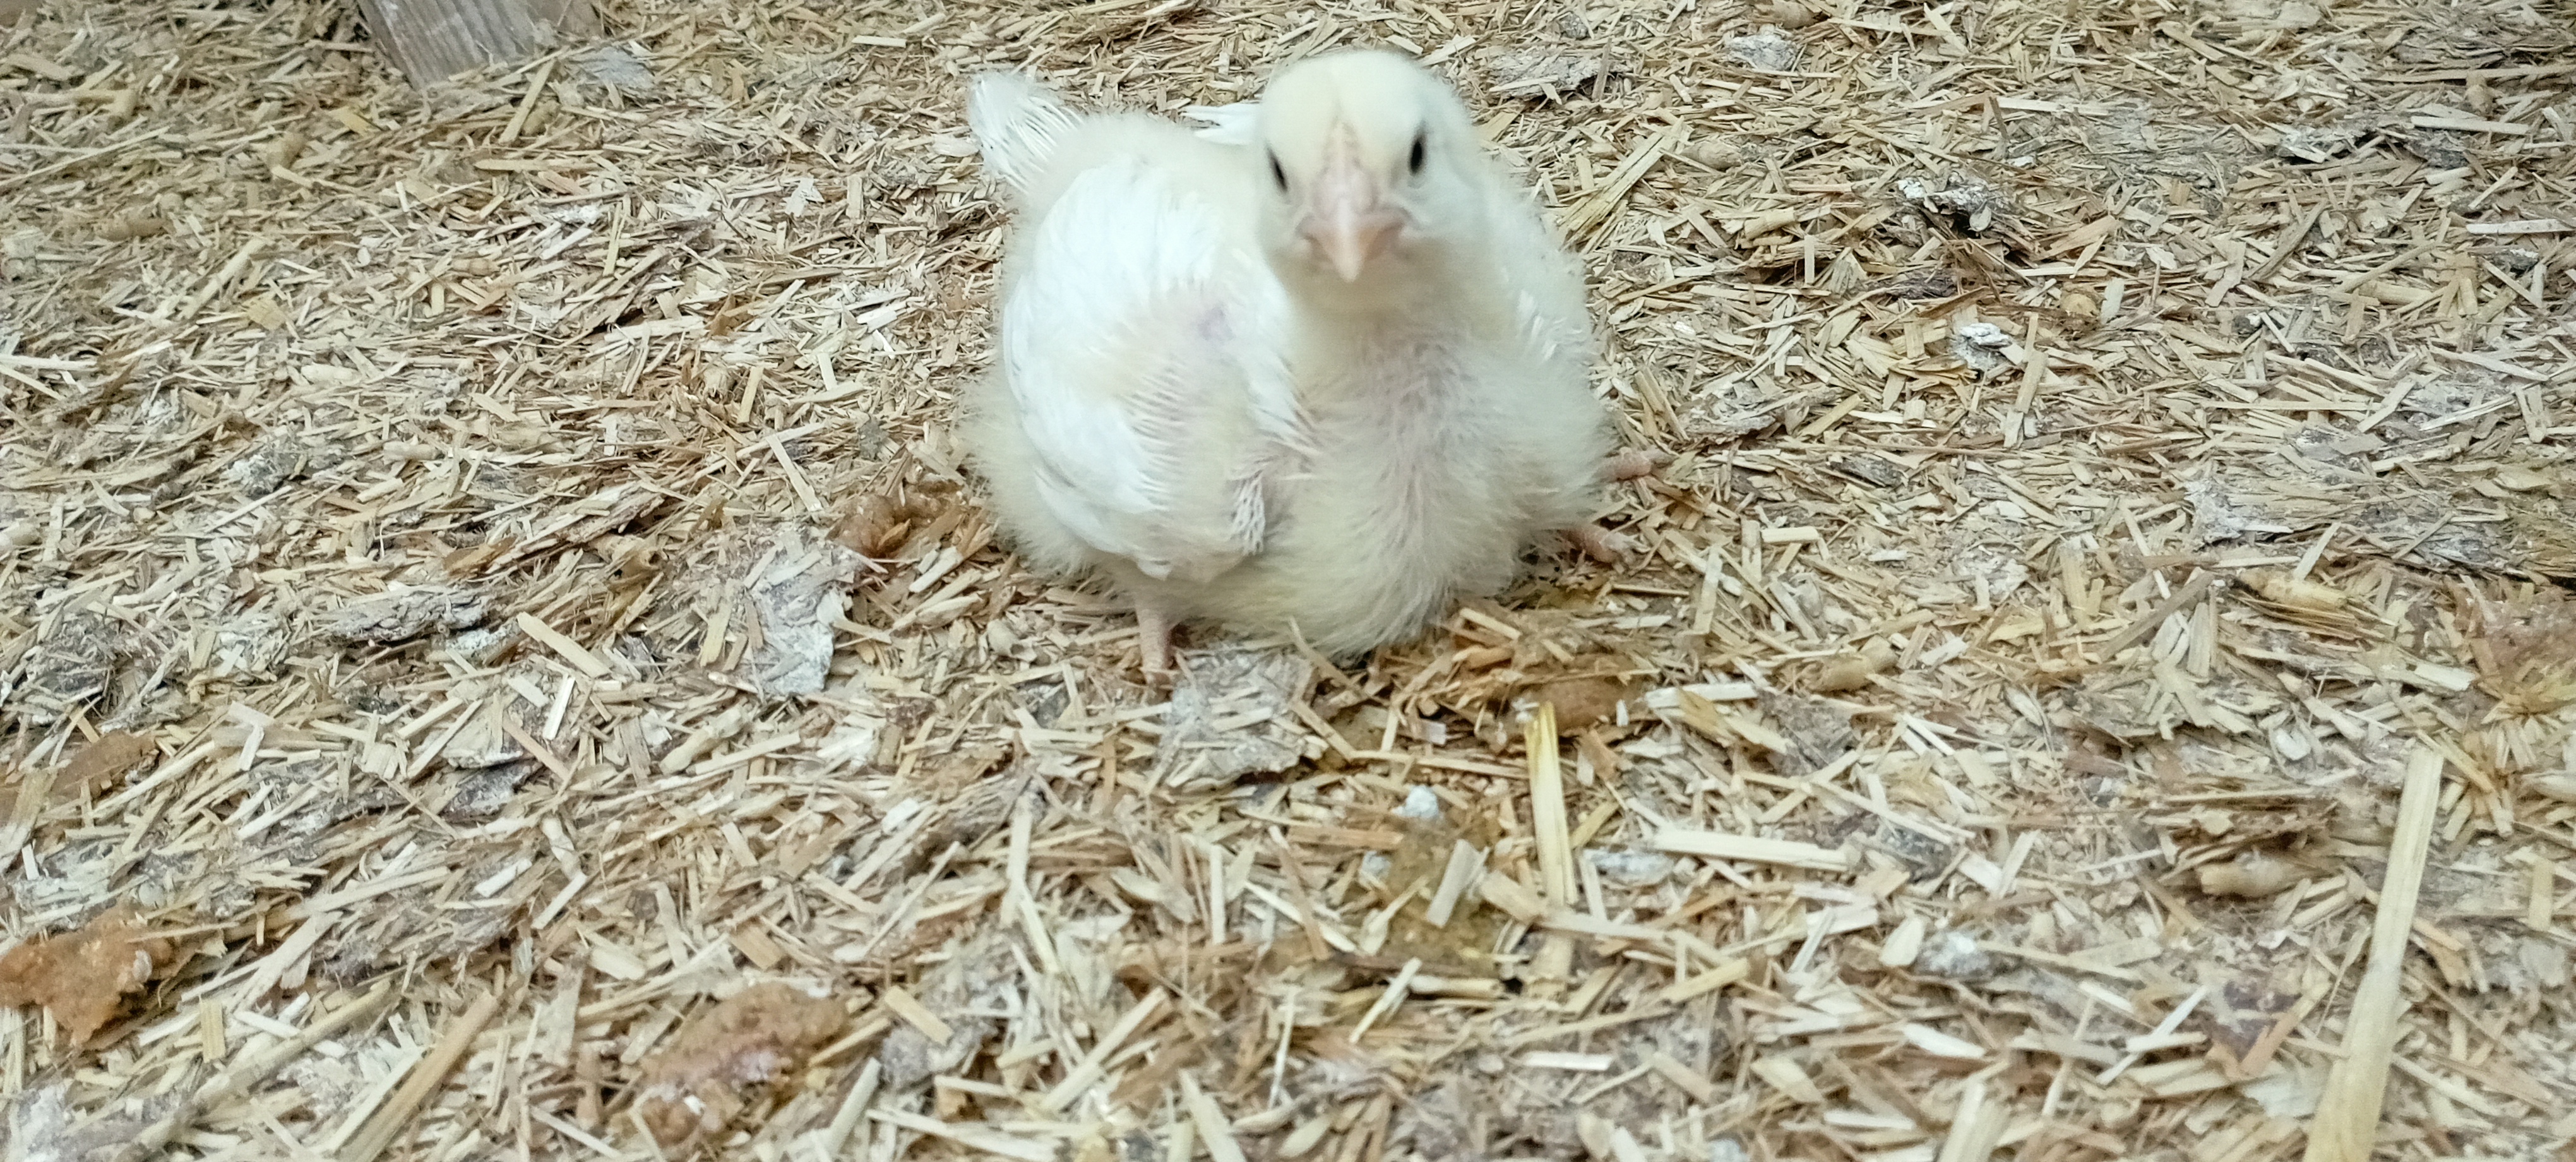
Weight: 323 g